A. Burnet Stoney

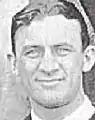

Andrew Burnet Stoney (December 15, 1892 – April 28, 1973) was an American football coach. Stoney was the second head football coach at The Apprentice School in Newport News, Virginia and he held that position for two seasons, from 1922 until 1923.